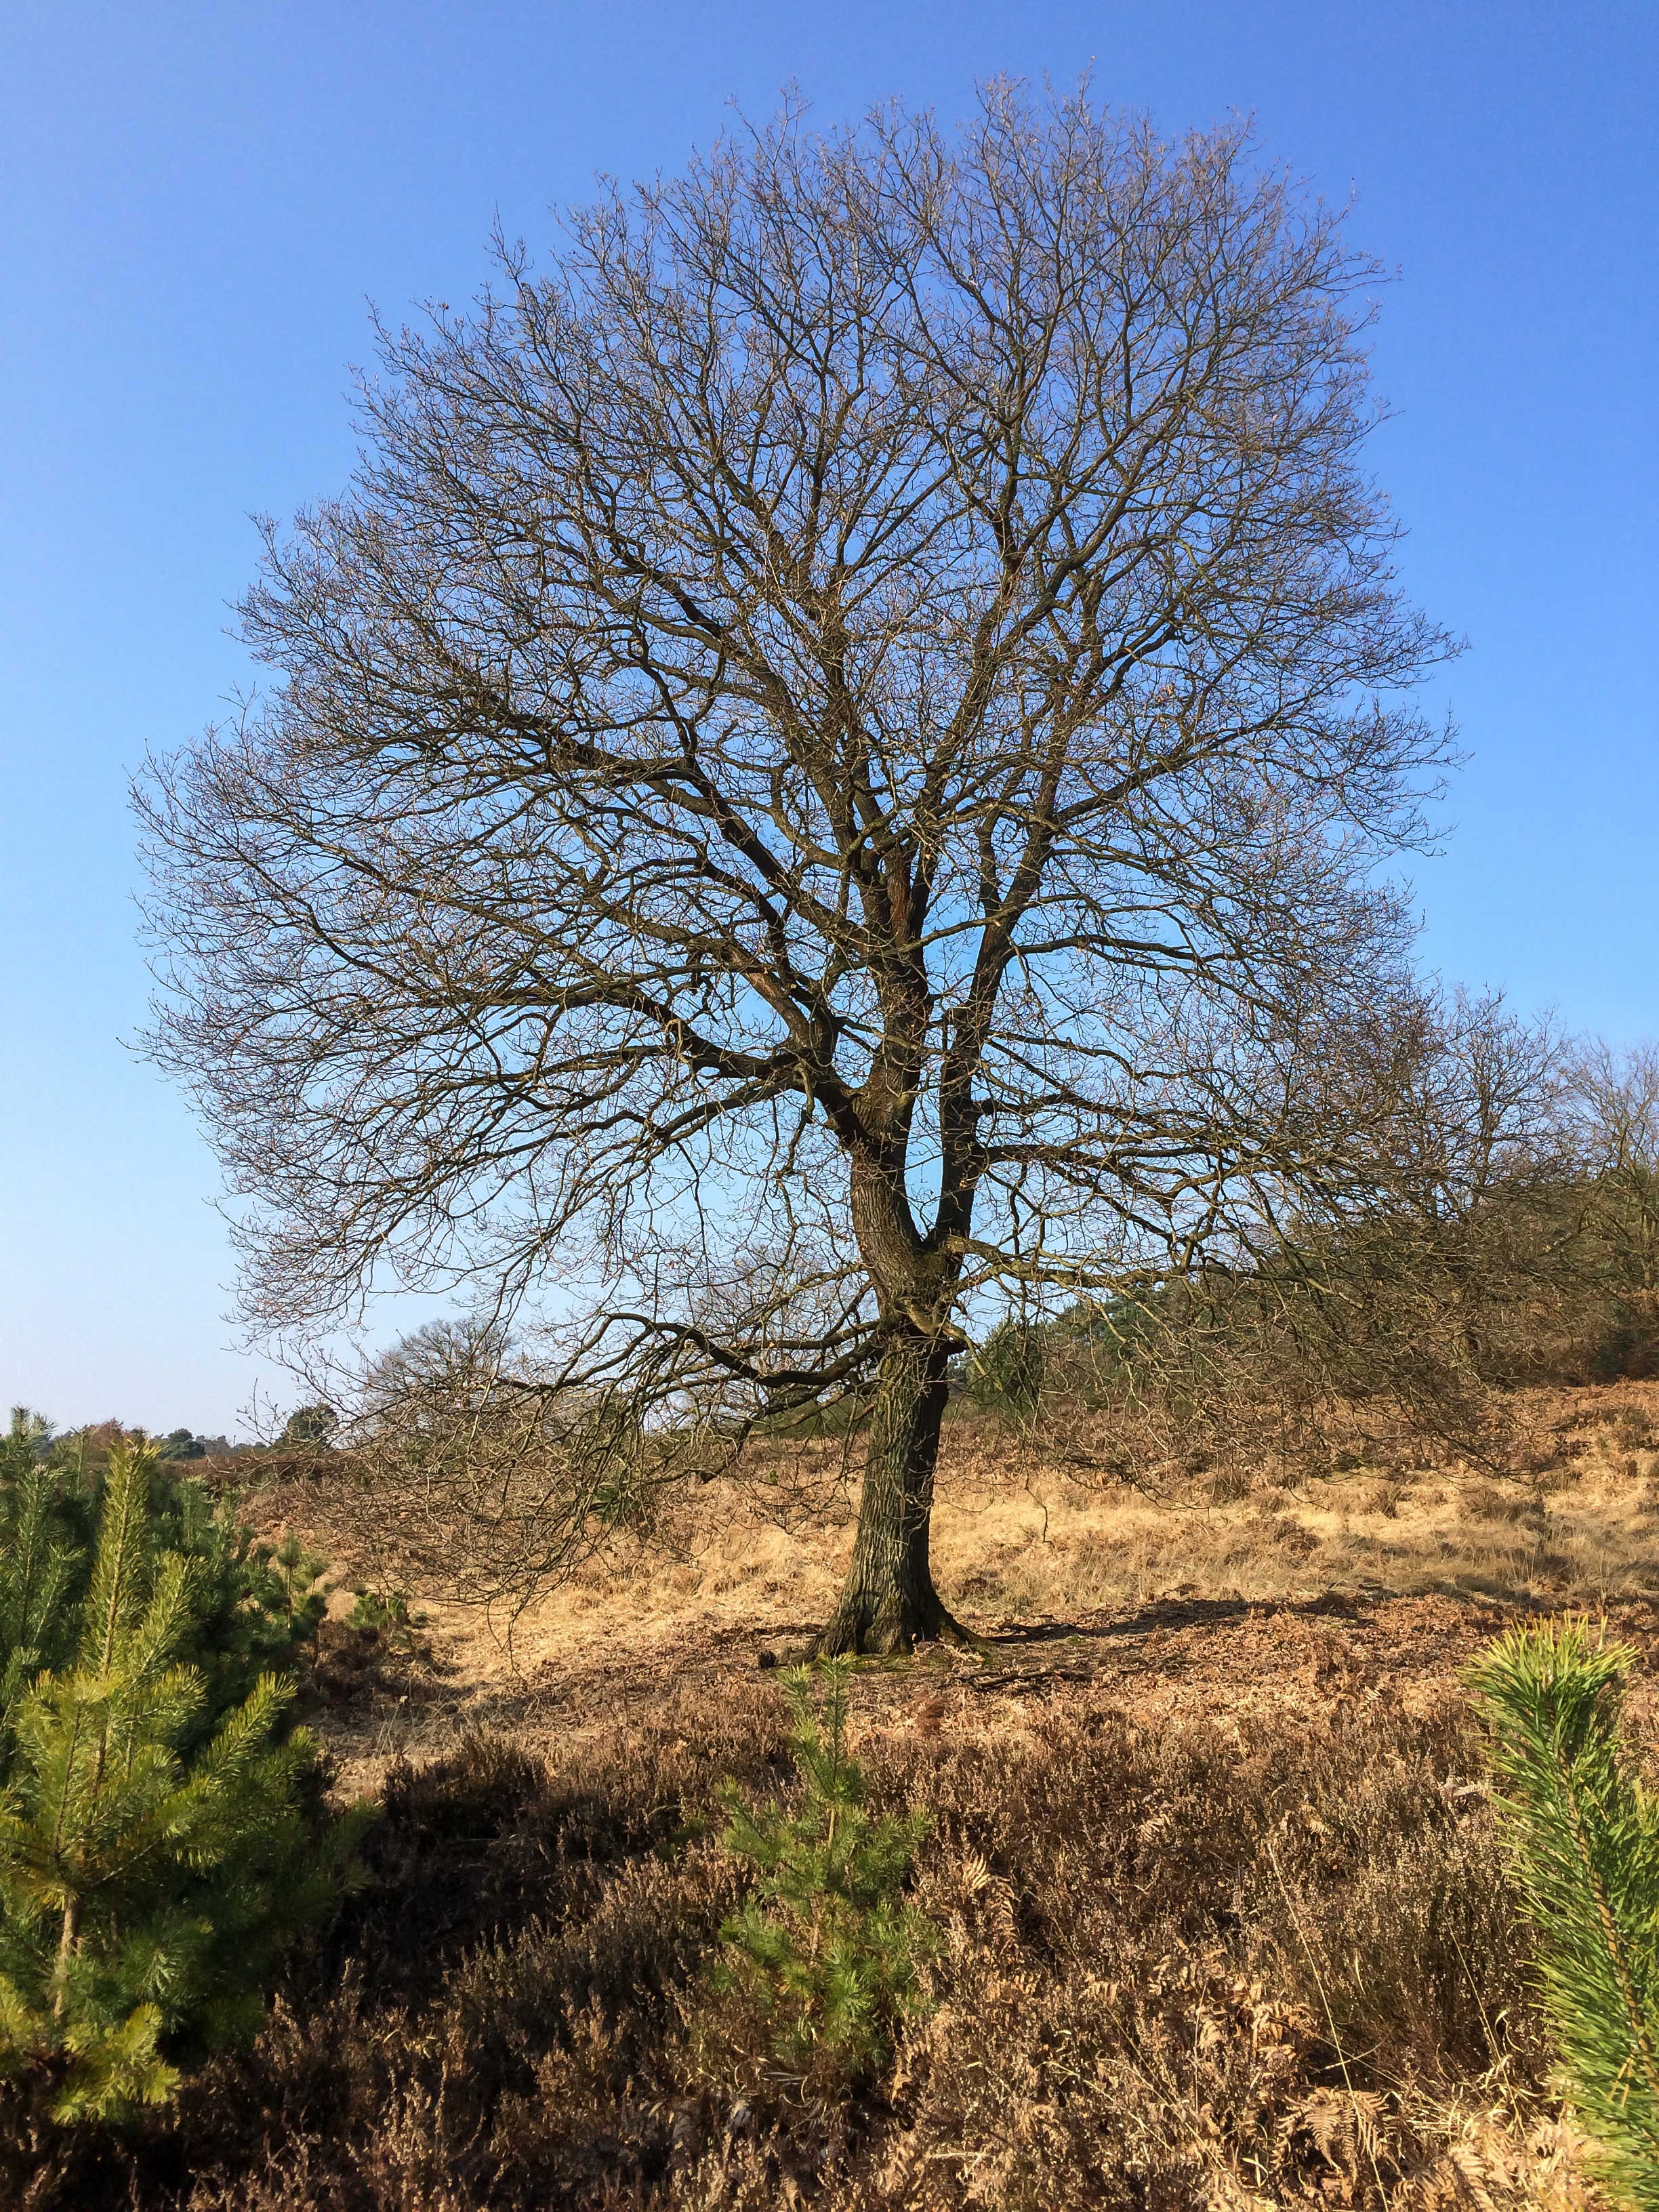
landscape, tree, nature, branch, winter, plant, sky, flower, log, autumn, flora, savanna, crown, aesthetic, shrub, branches, woodland, ecosystem, heide, kahl, heathland, flowering plant, bare tree, bare branches, woody plant, land plant